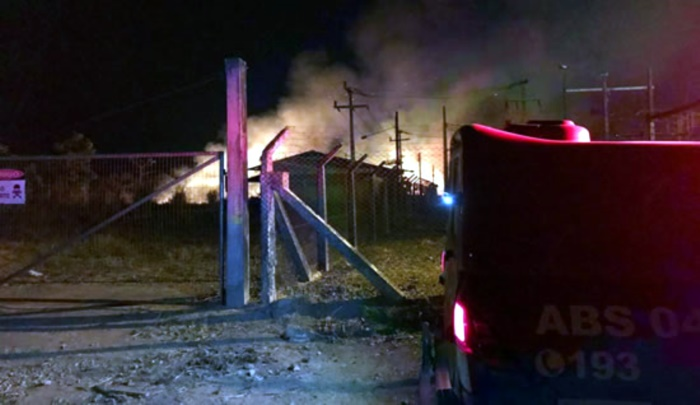
Fire: yes
Smoke: yes